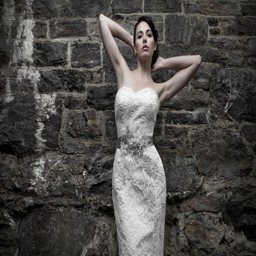
win a whopping £ 1000 towards your wedding dress